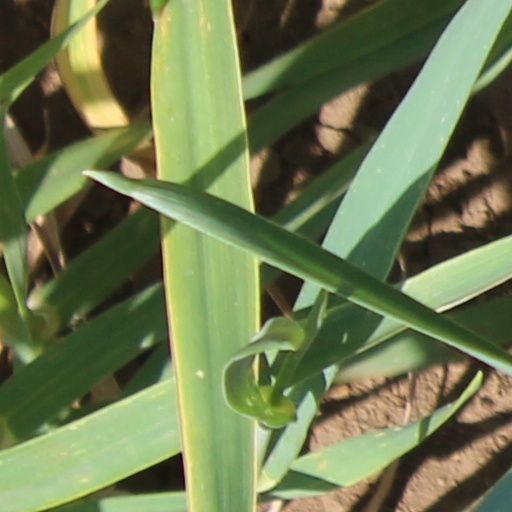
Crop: wheat